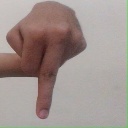
अक्षर: प